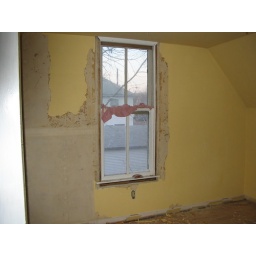
West bedroom wall paper removal in process. Window with towel stuffed between sashes to decrease air leakage